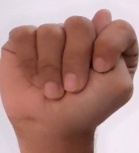
ASL sign: T